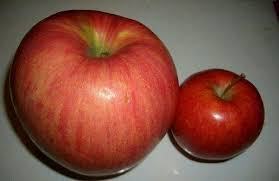
Label: trash